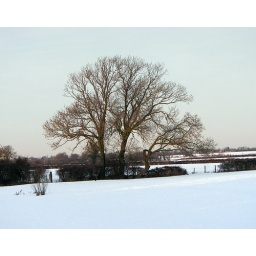
tree in the white field once was Green at the back of my house